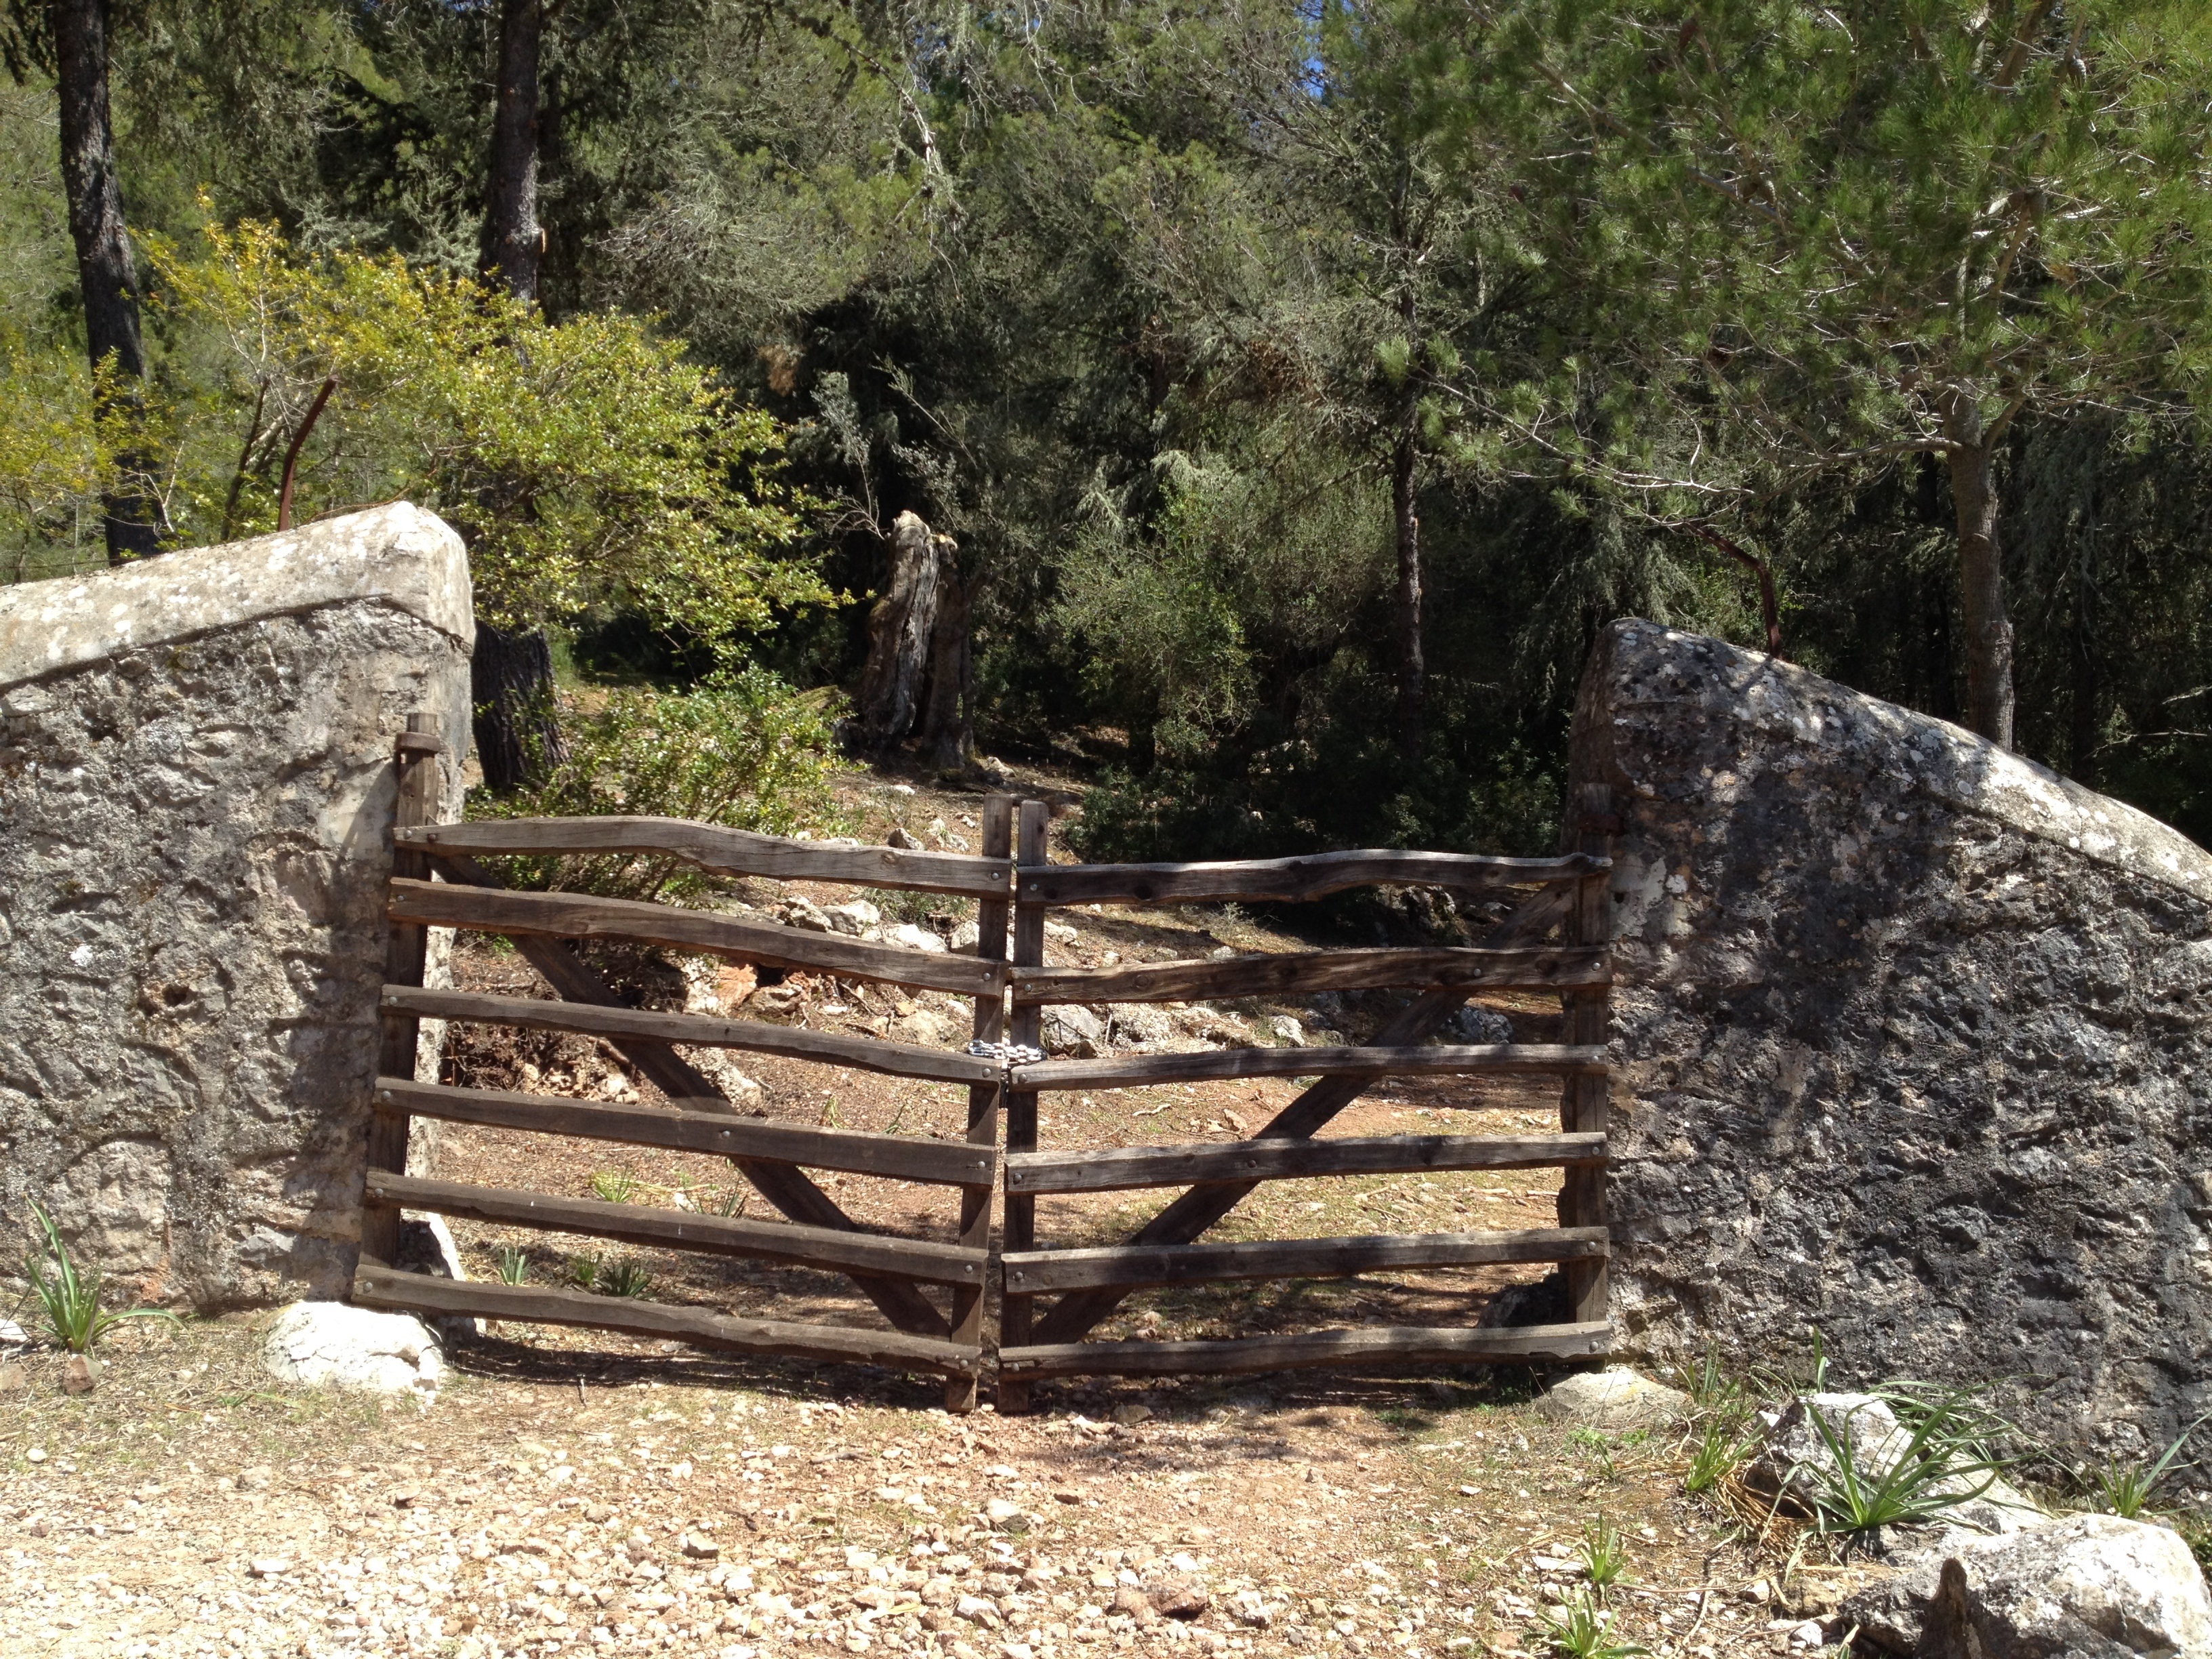
rock, fence, wood, trail, wall, wild, romance, stone wall, goal, wooden door, boulder, input, outdoor structure